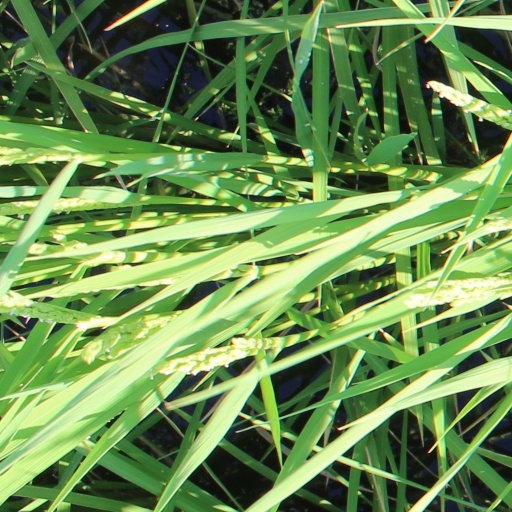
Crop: rice